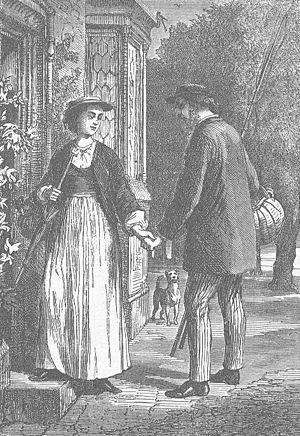
Une fantaisie du docteur Ox est une nouvelle pleine d’humour de Jules Verne, datant de 1874. Elle a été éditée dans le recueil du même nom : Le Docteur Ox ; les autres nouvelles de ce recueil étaient beaucoup plus anciennes, certaines remontaient au tout début de la carrière de Jules Verne.